History of Shinto

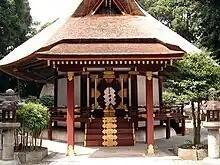
Yoshida Shrine in Sakyo-ku, Kyoto City

The destruction of Kyoto during the Ōnin War in the Ōnin period affected many temples and shrines and resulted in the cessation of rituals, including the Daijōsai and crowning ceremonies. One Shinto priest most affected by the turmoil was Yoshida Kanemoto. Kanemoto had served at the Yoshida Shrine which was lost in the fires of war, along with tens of lives of the residents living in the area around the shrine. In his turmoil, he fled into the wilds. However, the loss of many ancient texts in the war became an opportunity for new Shinto doctrine to develop in the form of Yoshida Shinto.